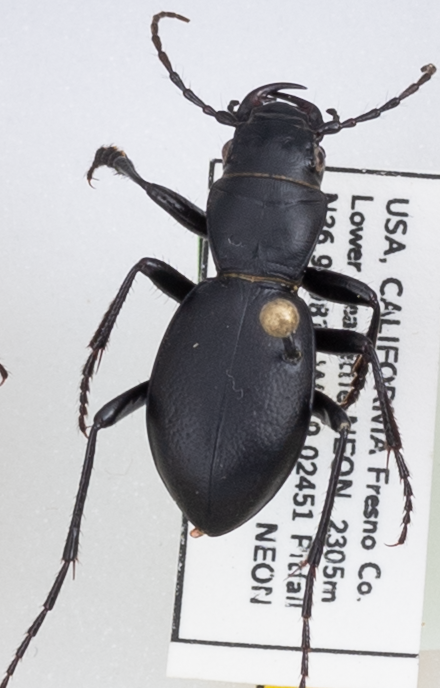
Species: Omus californicus
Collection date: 2021-07-06
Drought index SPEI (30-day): -1.514
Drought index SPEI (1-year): -2.09
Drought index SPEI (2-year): -2.09